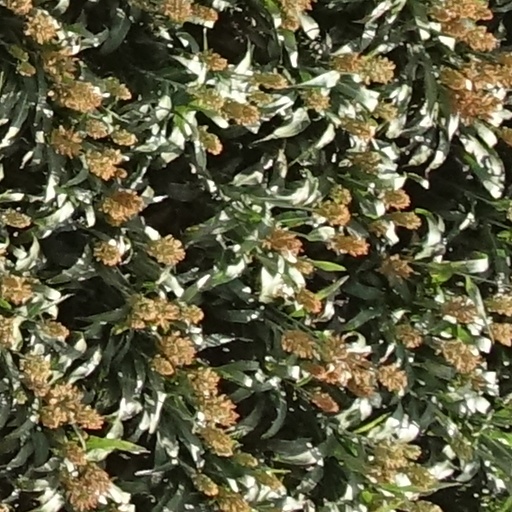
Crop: sorghum